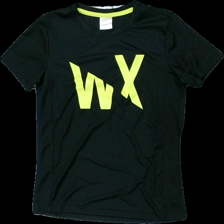
View: front
Type: T-shirt
Category: Children
Brand: Kappahl
Colors: Black, Yellow
Material: 100% polyester
Pattern: Other
Cut: Regular
Size: 140
Season: All
Trend: Sports
Damage location: bottom right
Damage 2 location: middle left
Damage 3 location: bottom right
Price range: 50-100
Recommended usage: Reuse
Description: svart tränings t-shirt med text på